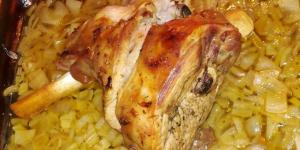
pierna de cordero al horno jugosa